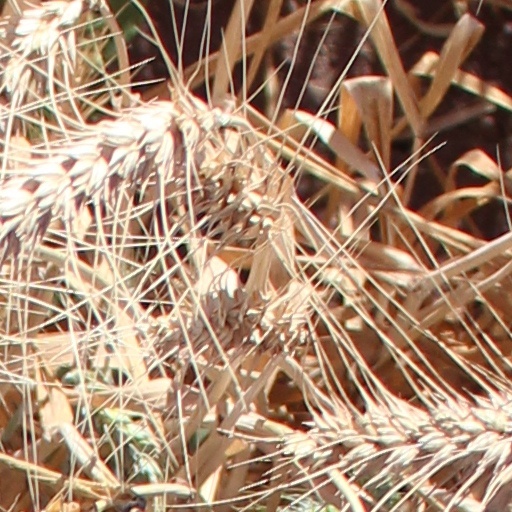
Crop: wheat